Meyersdale Area School District

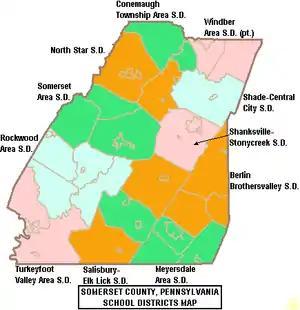

The Meyersdale Area School District is a public school district located in Somerset County, Pennsylvania. It serves the boroughs of Meyersdale, Garrett, Larimer, Callimont, and Wellersburg, plus the townships of Summit, Larimer, Greenville, and Southampton. It features one elementary, one middle, and one high school. It encompasses approximately 121 square miles. According to 2000 federal census data, it serves a resident population of 7,480.